Plastique (character)

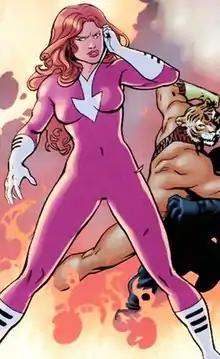
Plastique as depicted in "Suicide Squad" vol. 3 #7 (May 2008). Art by

Plastique (Bette Sans Souci) is a supervillain appearing in American comic books published by DC Comics. She is an enemy of Firestorm and both an enemy and love interest of Captain Atom.